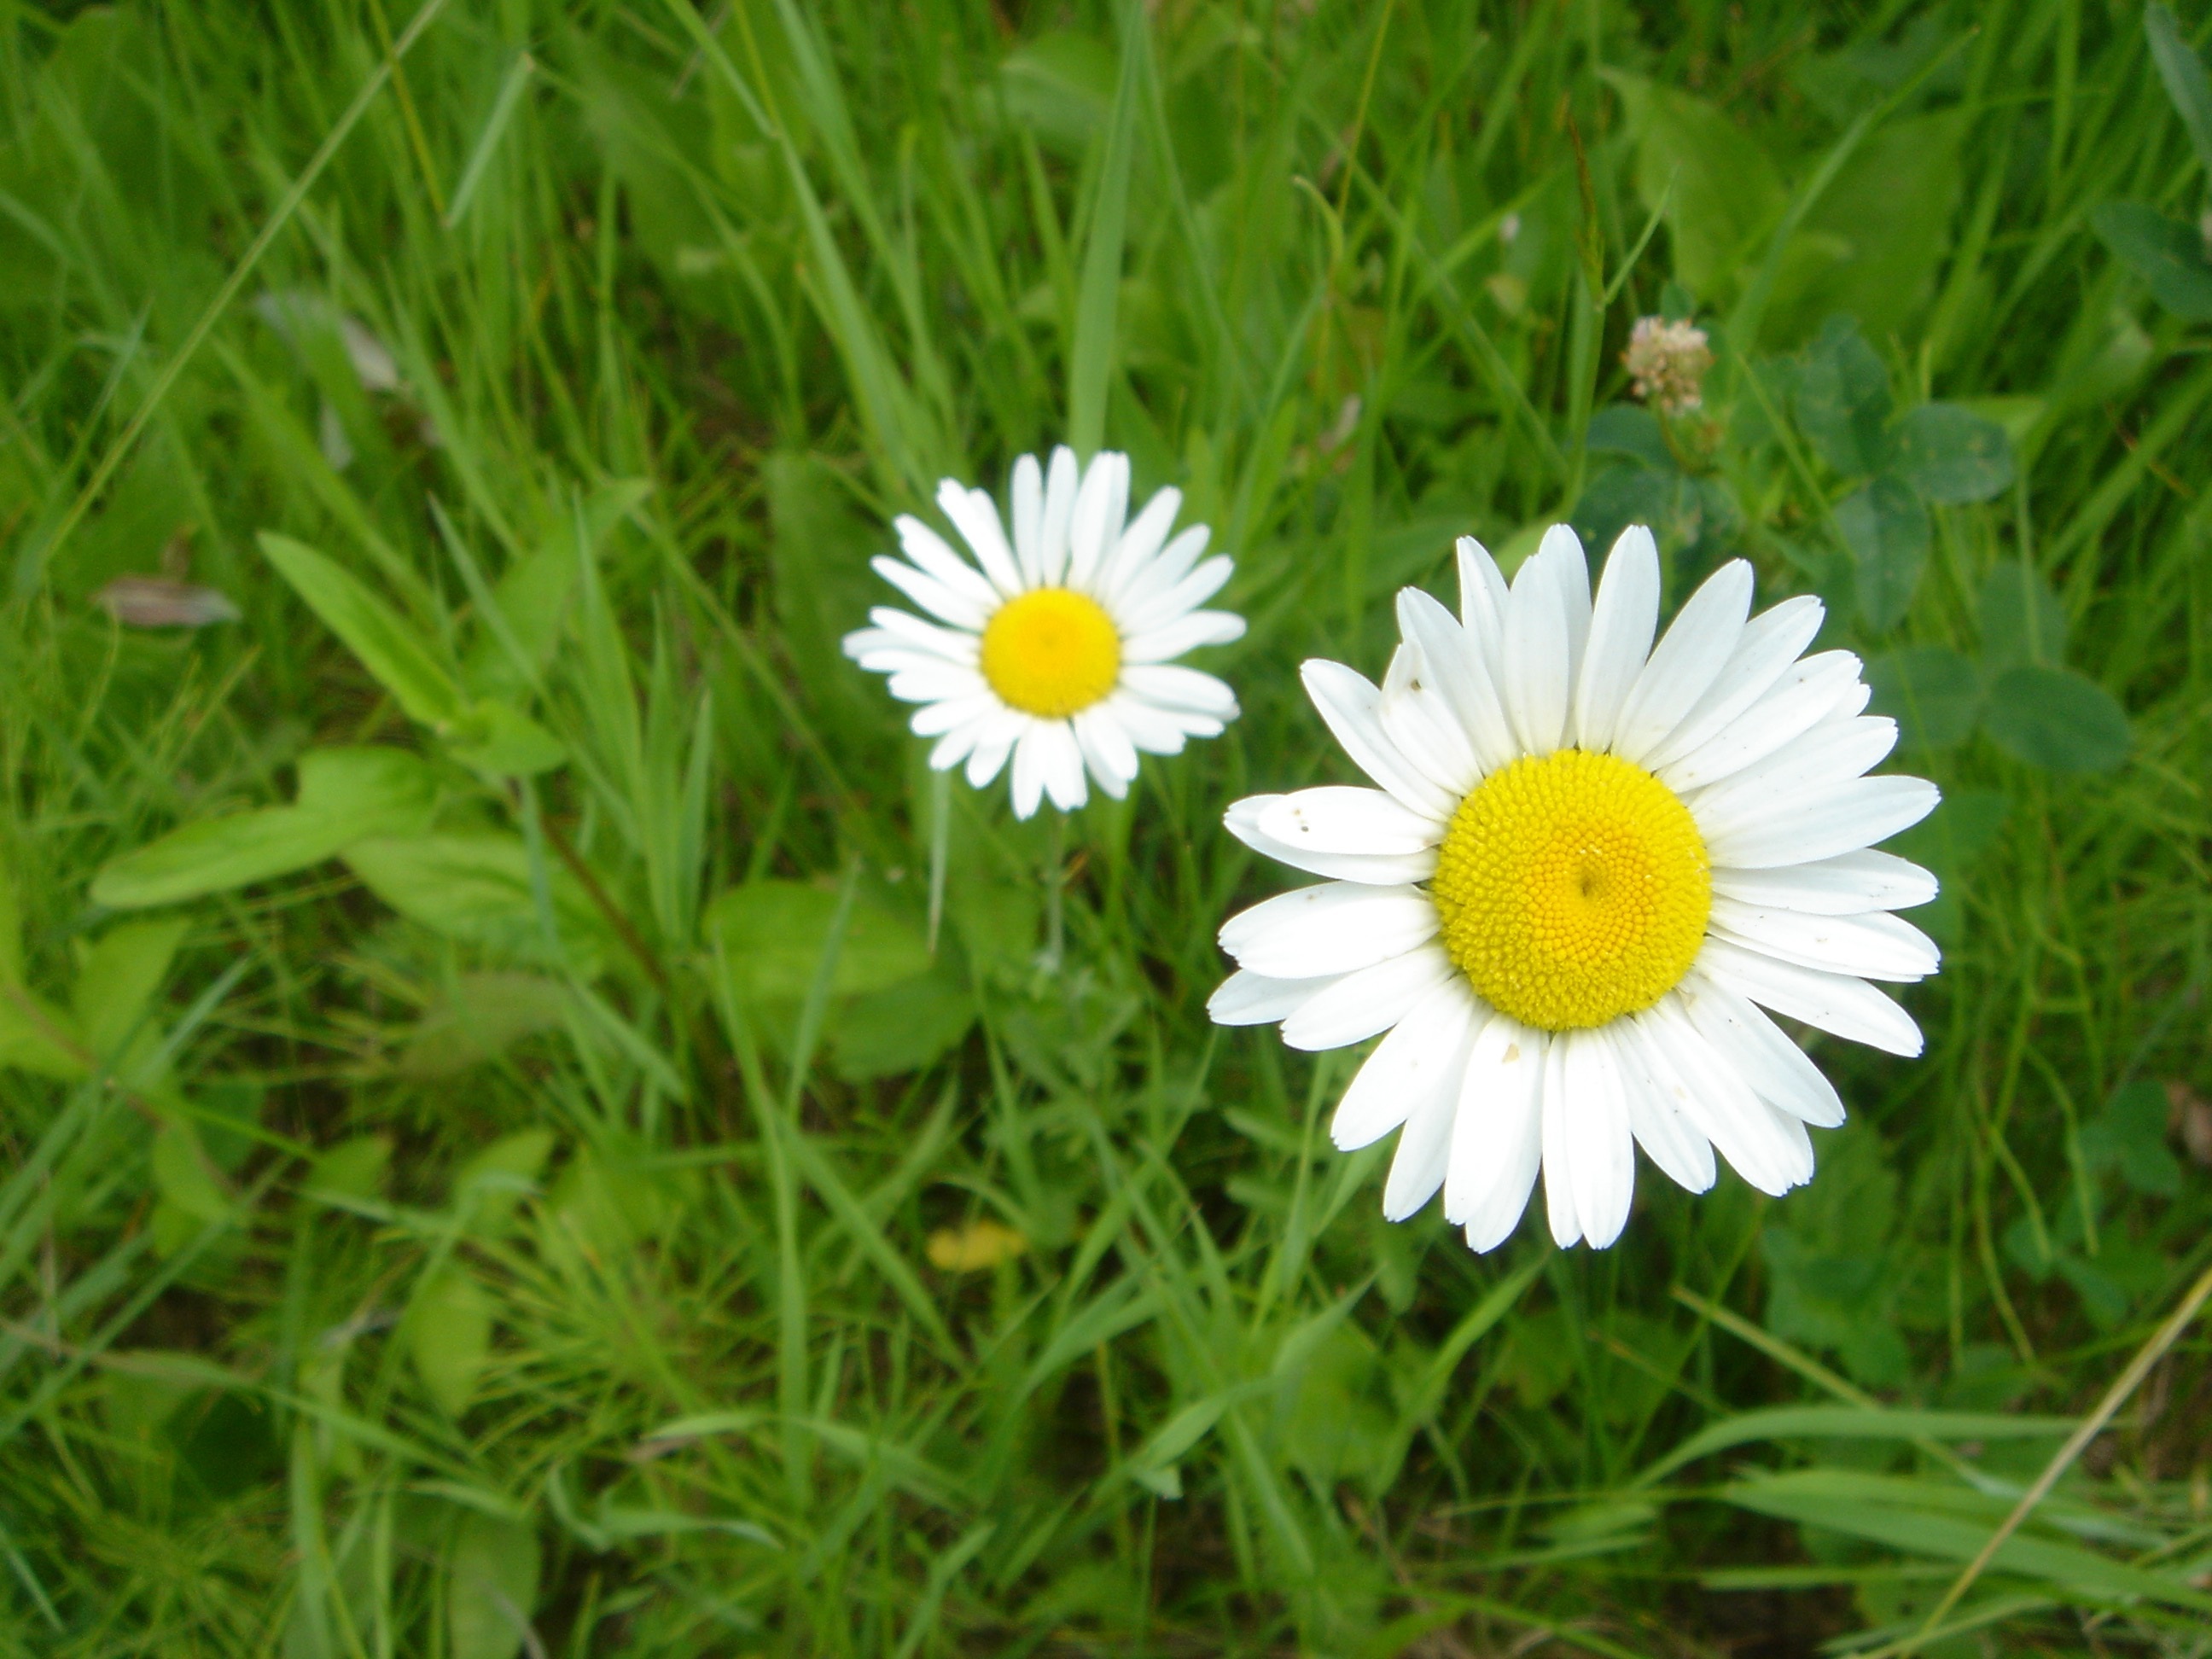
nature, grass, blossom, plant, white, field, lawn, meadow, flower, petal, bloom, summer, floral, daisy, spring, green, herb, natural, fresh, botany, blooming, flora, wildflower, flowering plant, daisy family, oxeye daisy, annual plant, land plant, chamaemelum nobile, marguerite daisy